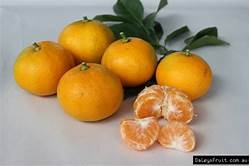
Label: mandarine